Peter Boghossian

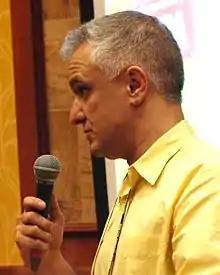
Boghossian at The Amazing Meeting in 2013

Boghossian received a Bachelor of Arts degree in psychology from Marquette University in 1988, and later earned a Master of Arts degree in philosophy from Fordham University in 1992. He later received his Doctor of Education in 2004 from Portland State University. His primary interests are critical thinking, philosophy of education, and moral reasoning. His thesis looked at the use of the Socratic method with prison inmates for critical thinking and moral reasoning with the intention of decreasing ongoing criminal behavior. The research was funded by the State of Oregon. Boghossian was Chairman of the Prison Advisory Committee for the Columbia River Correctional Institution. He is a fellow at the Center for Prison Reform. He was employed as an assistant professor at Portland State University, quitting in protest due to what he viewed as a culture of illiberalism.